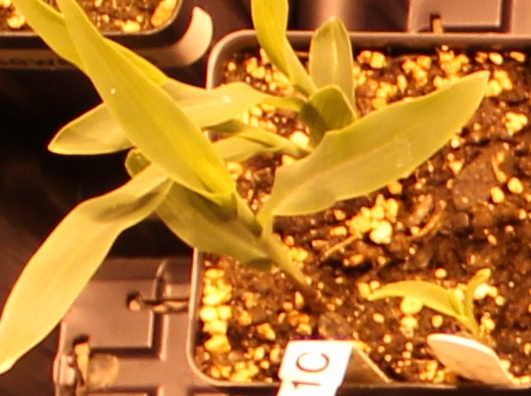
Label: Corn